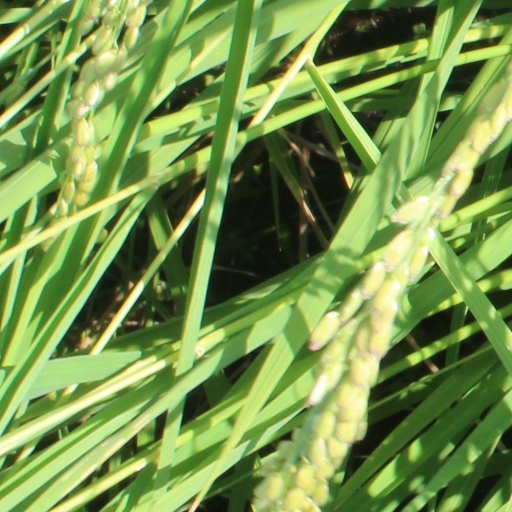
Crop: rice